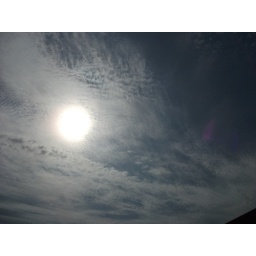
While driving in the car, I captured the High Noon sky through the tinted glass of the car's sunroof